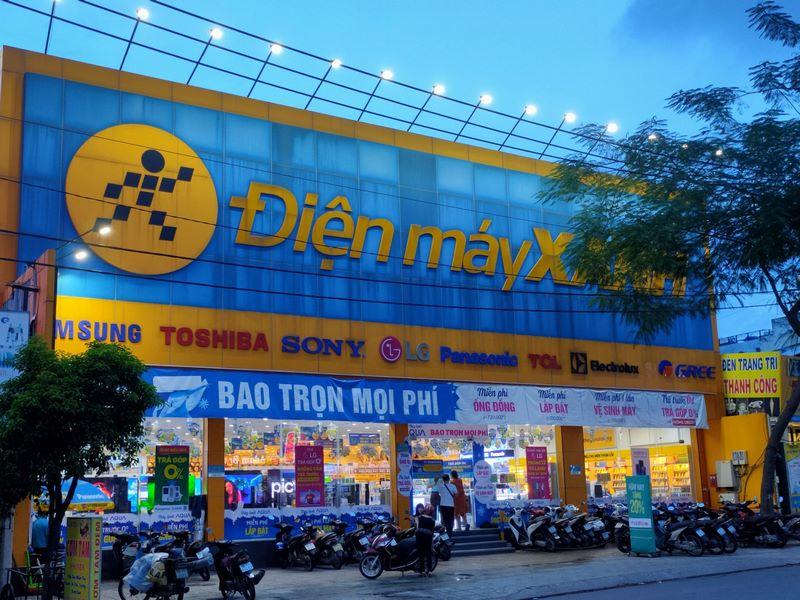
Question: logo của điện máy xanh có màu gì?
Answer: màu vàng và đen